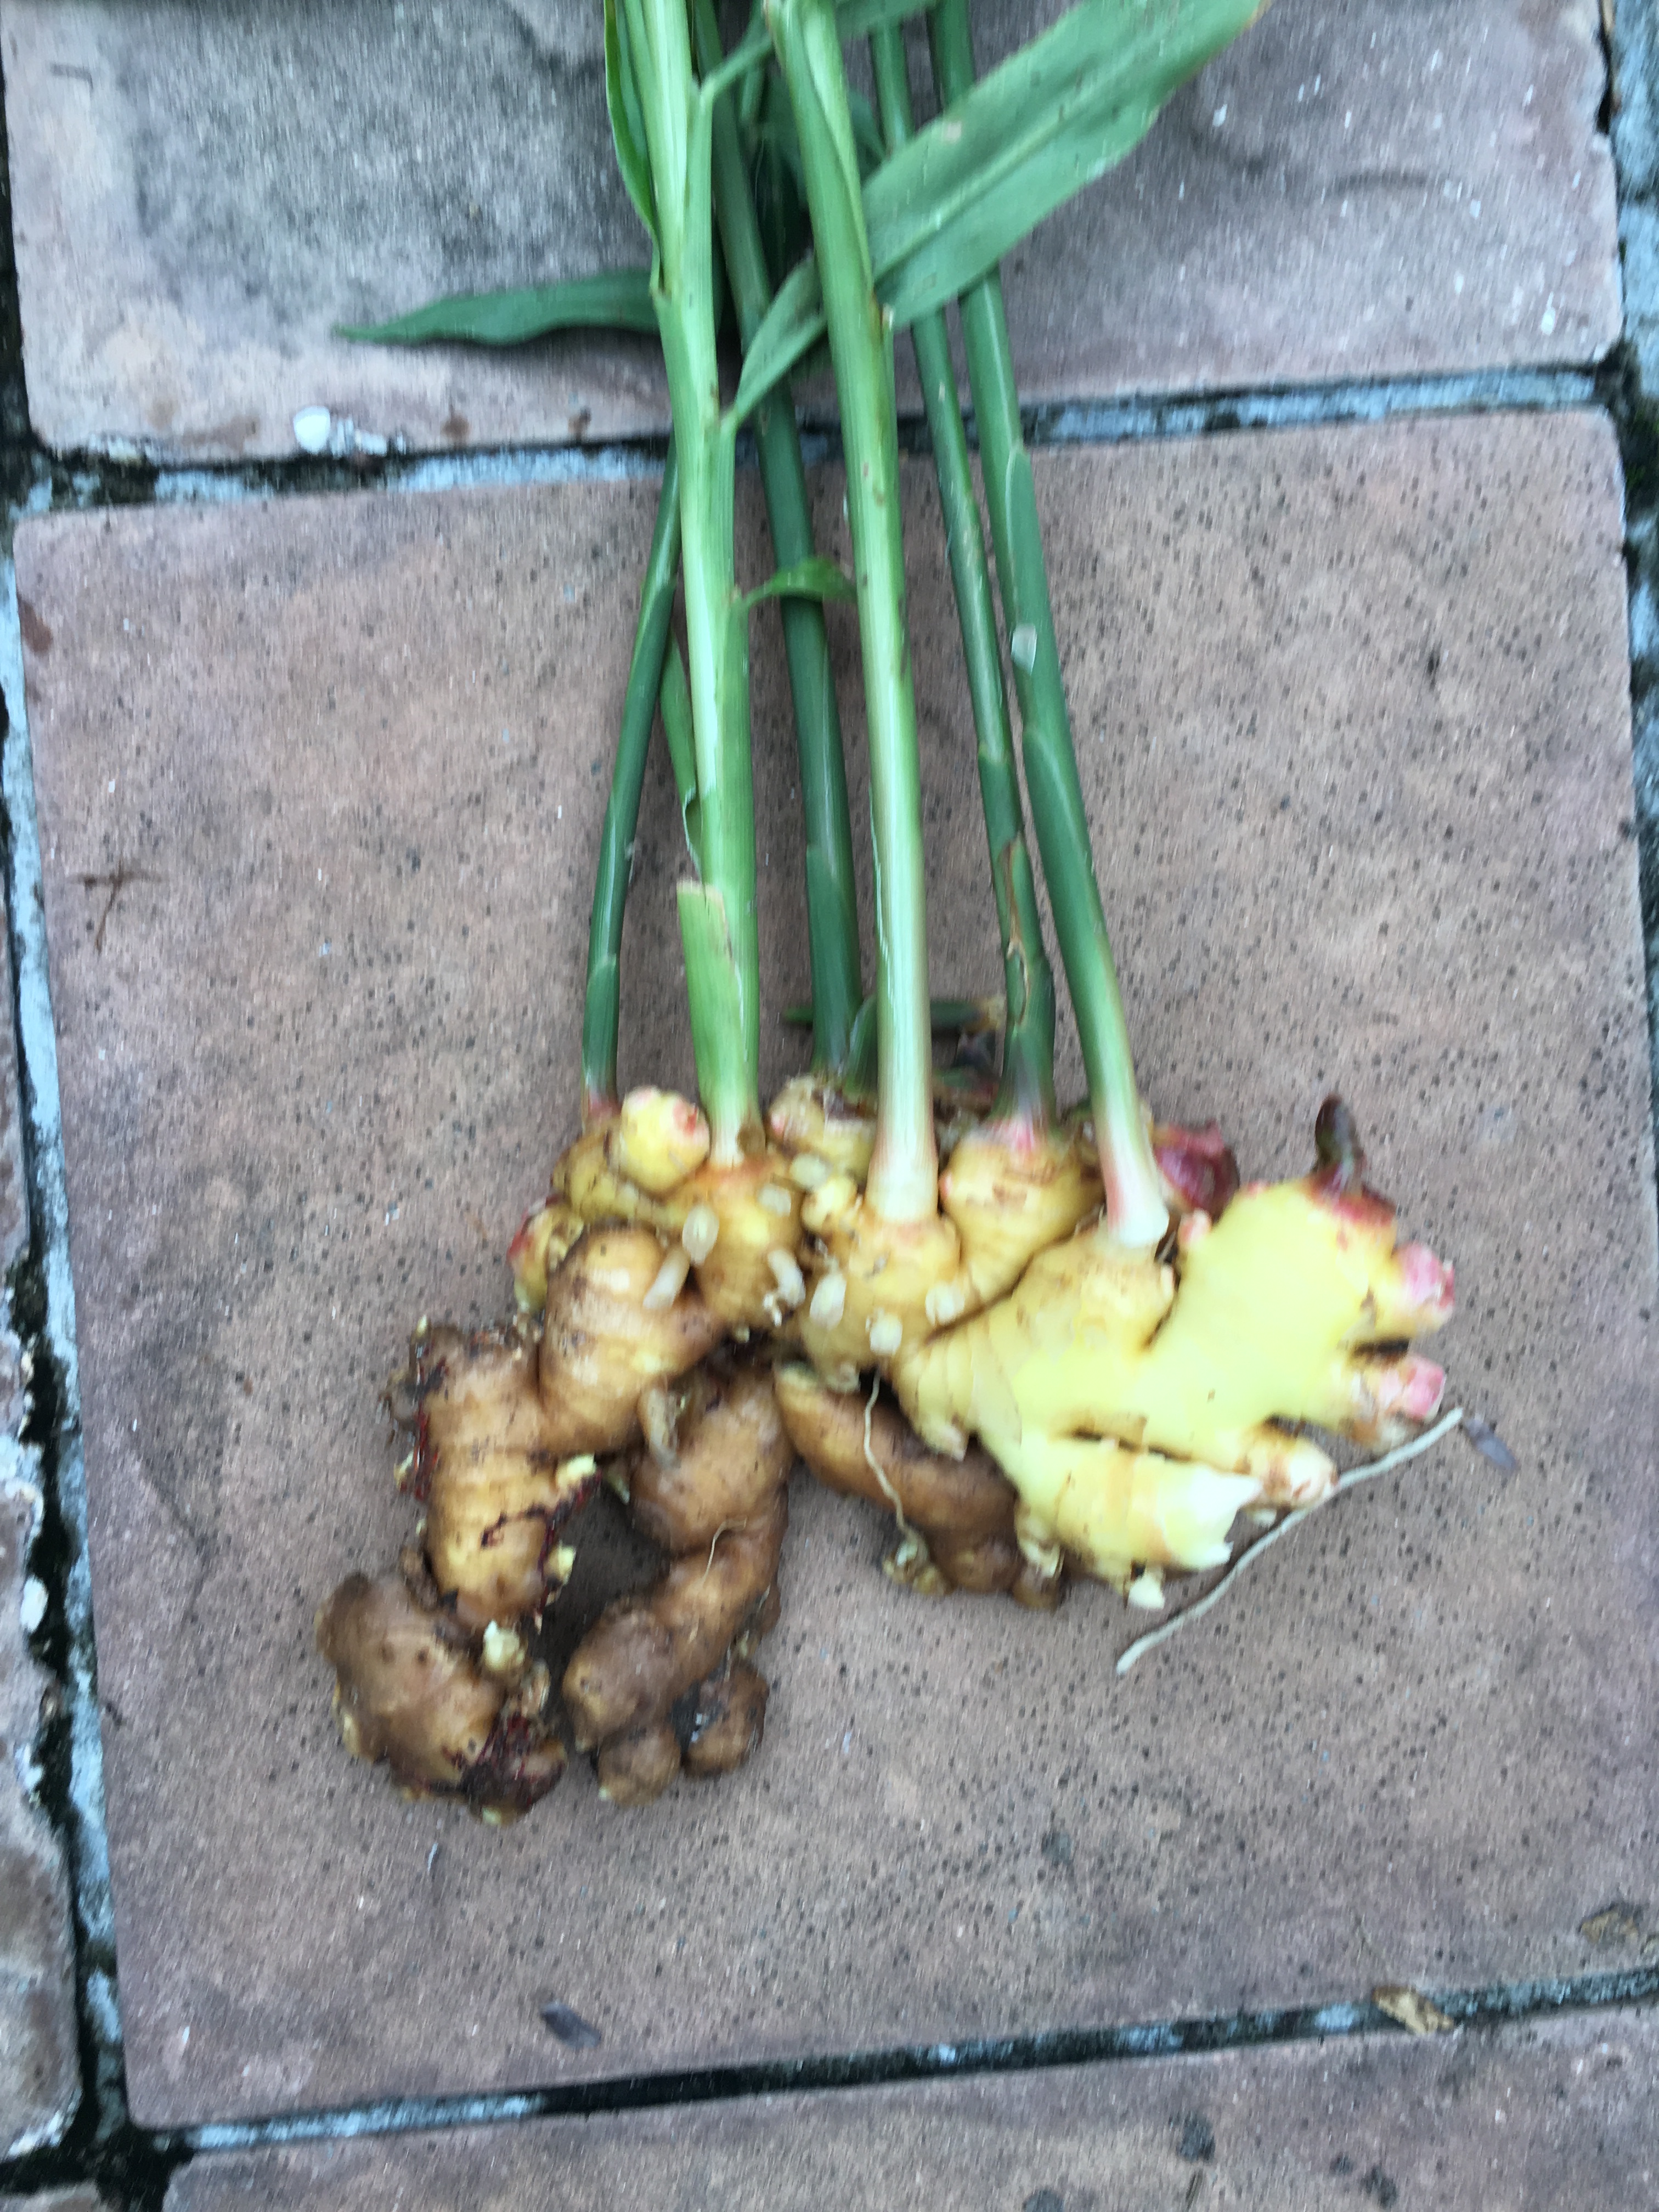
Label: ginger